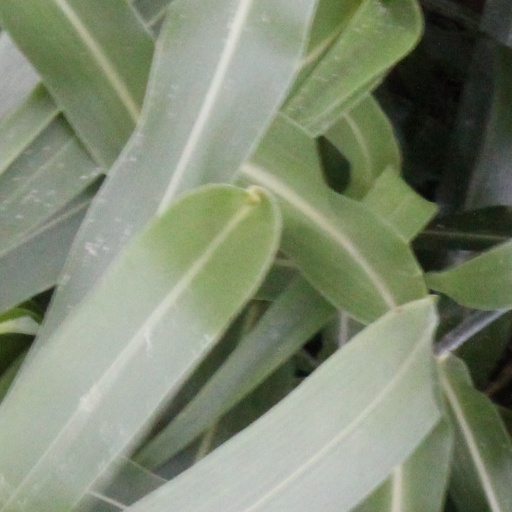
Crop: sorghum